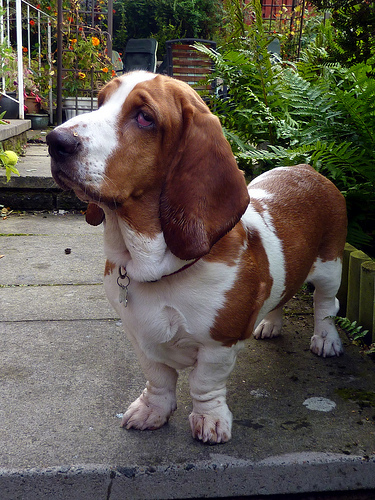
Breed: basset hound